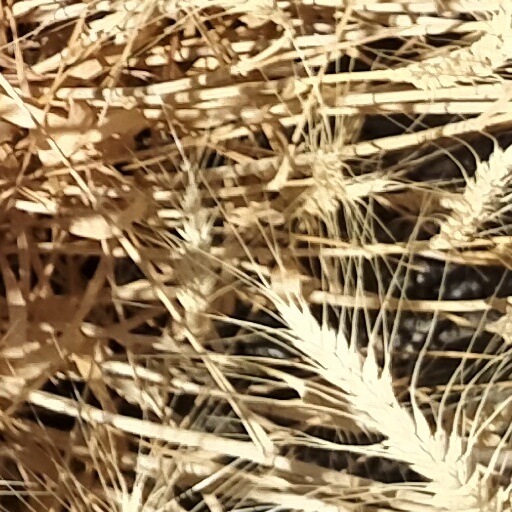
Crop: wheat